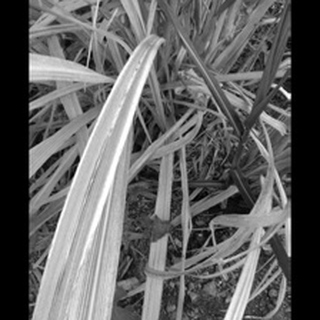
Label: sugarcane_red_rot